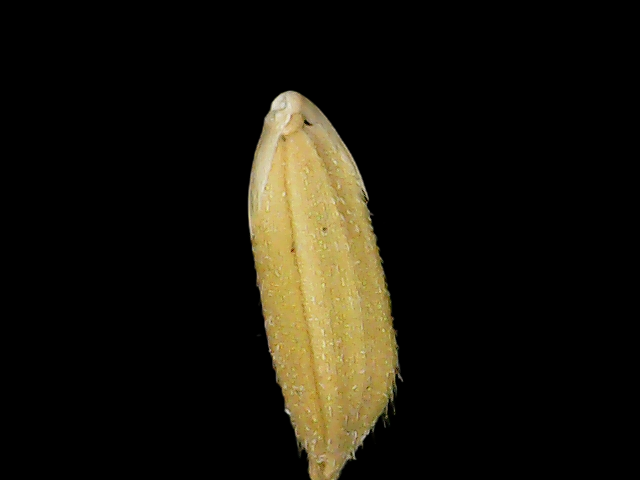
Rice variety: Binadhan17